Merton College, Oxford

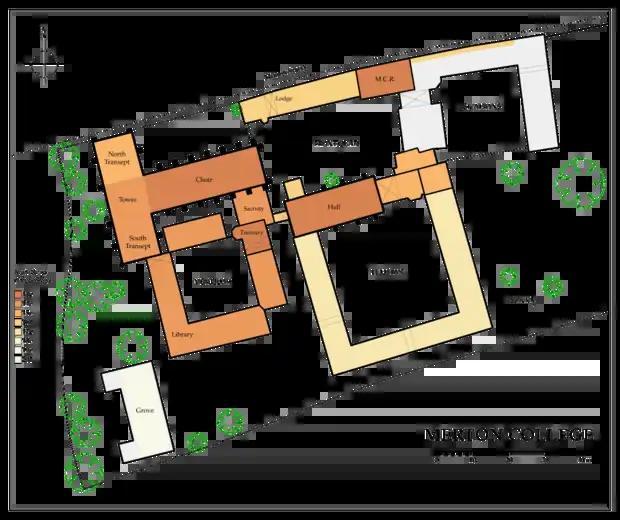
A plan of the buildings, showing the approximate ages of construction

The "House of Scholars of Merton" originally had properties in Surrey (in present-day Old Malden) as well as in Oxford, but it was not until the mid-1260s that Walter de Merton acquired the core of the present site in Oxford, along the south side of what was then St John's Street (now Merton Street). The college was consolidated on this site by 1274, when Walter made his final revisions to the college statutes.